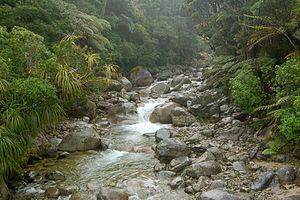
Le parc national de Kahurangi est situé au nord-ouest de l'île du Sud de la Nouvelle-Zélande.
Cet article recense les sites inscrits au patrimoine mondial de l'Unesco qui sont en Nouvelle-Zélande.